Comet (tank)

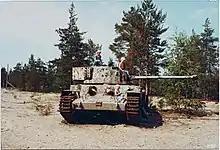
Leyland Comet Mk I Model B in Joensuu, Finland in 1982

Comet tanks were built by a number of British firms led by Leyland, including English Electric, John Fowler & Co., and Metro-Cammell.